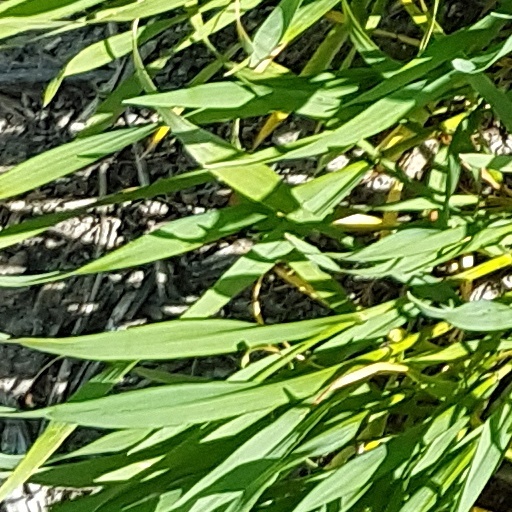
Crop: wheat